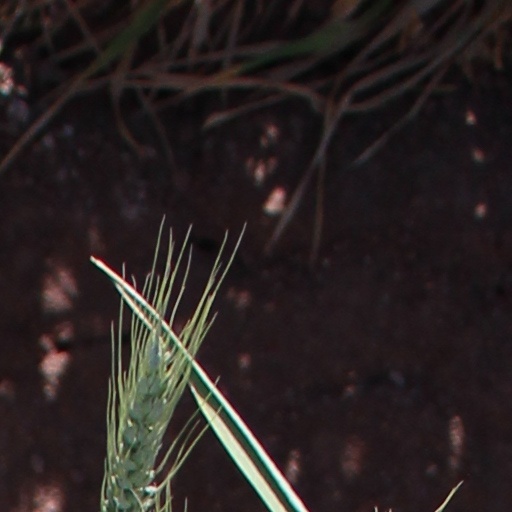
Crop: wheat